Marquis of Jumilhac

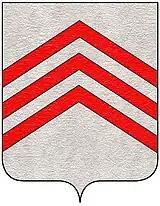
Arms of the Chapelle de Jumilhac family

The Marquis of Jumilhac was a title in the French nobility that was created in 1655 and became extinct in 1980 upon the death of the 10th Marquis.